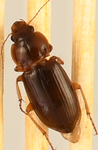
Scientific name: Amara carinata
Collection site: North Sterling NEON (STER), plot STER_031